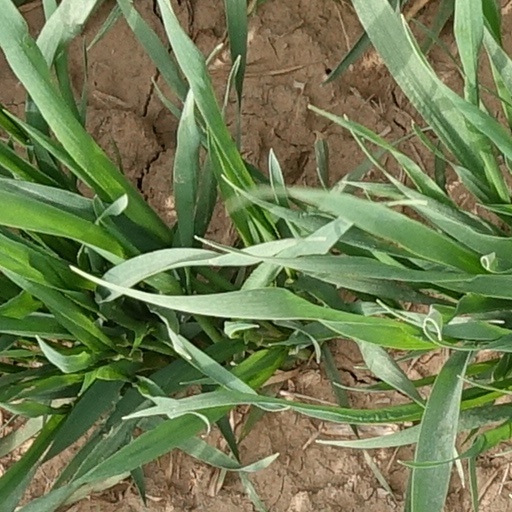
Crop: wheat